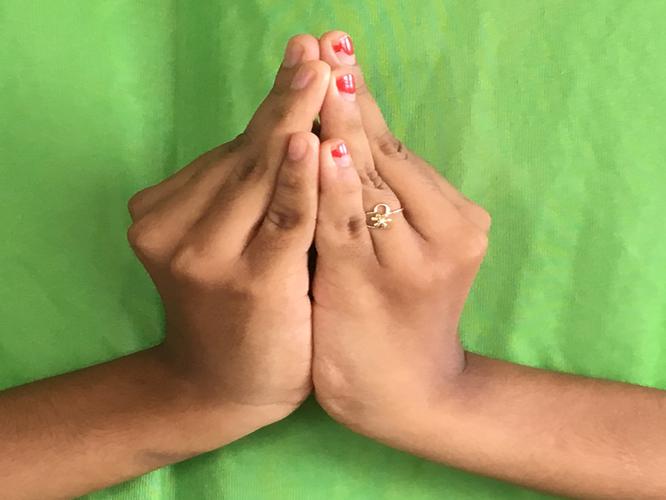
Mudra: Kapotham
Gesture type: double_hand